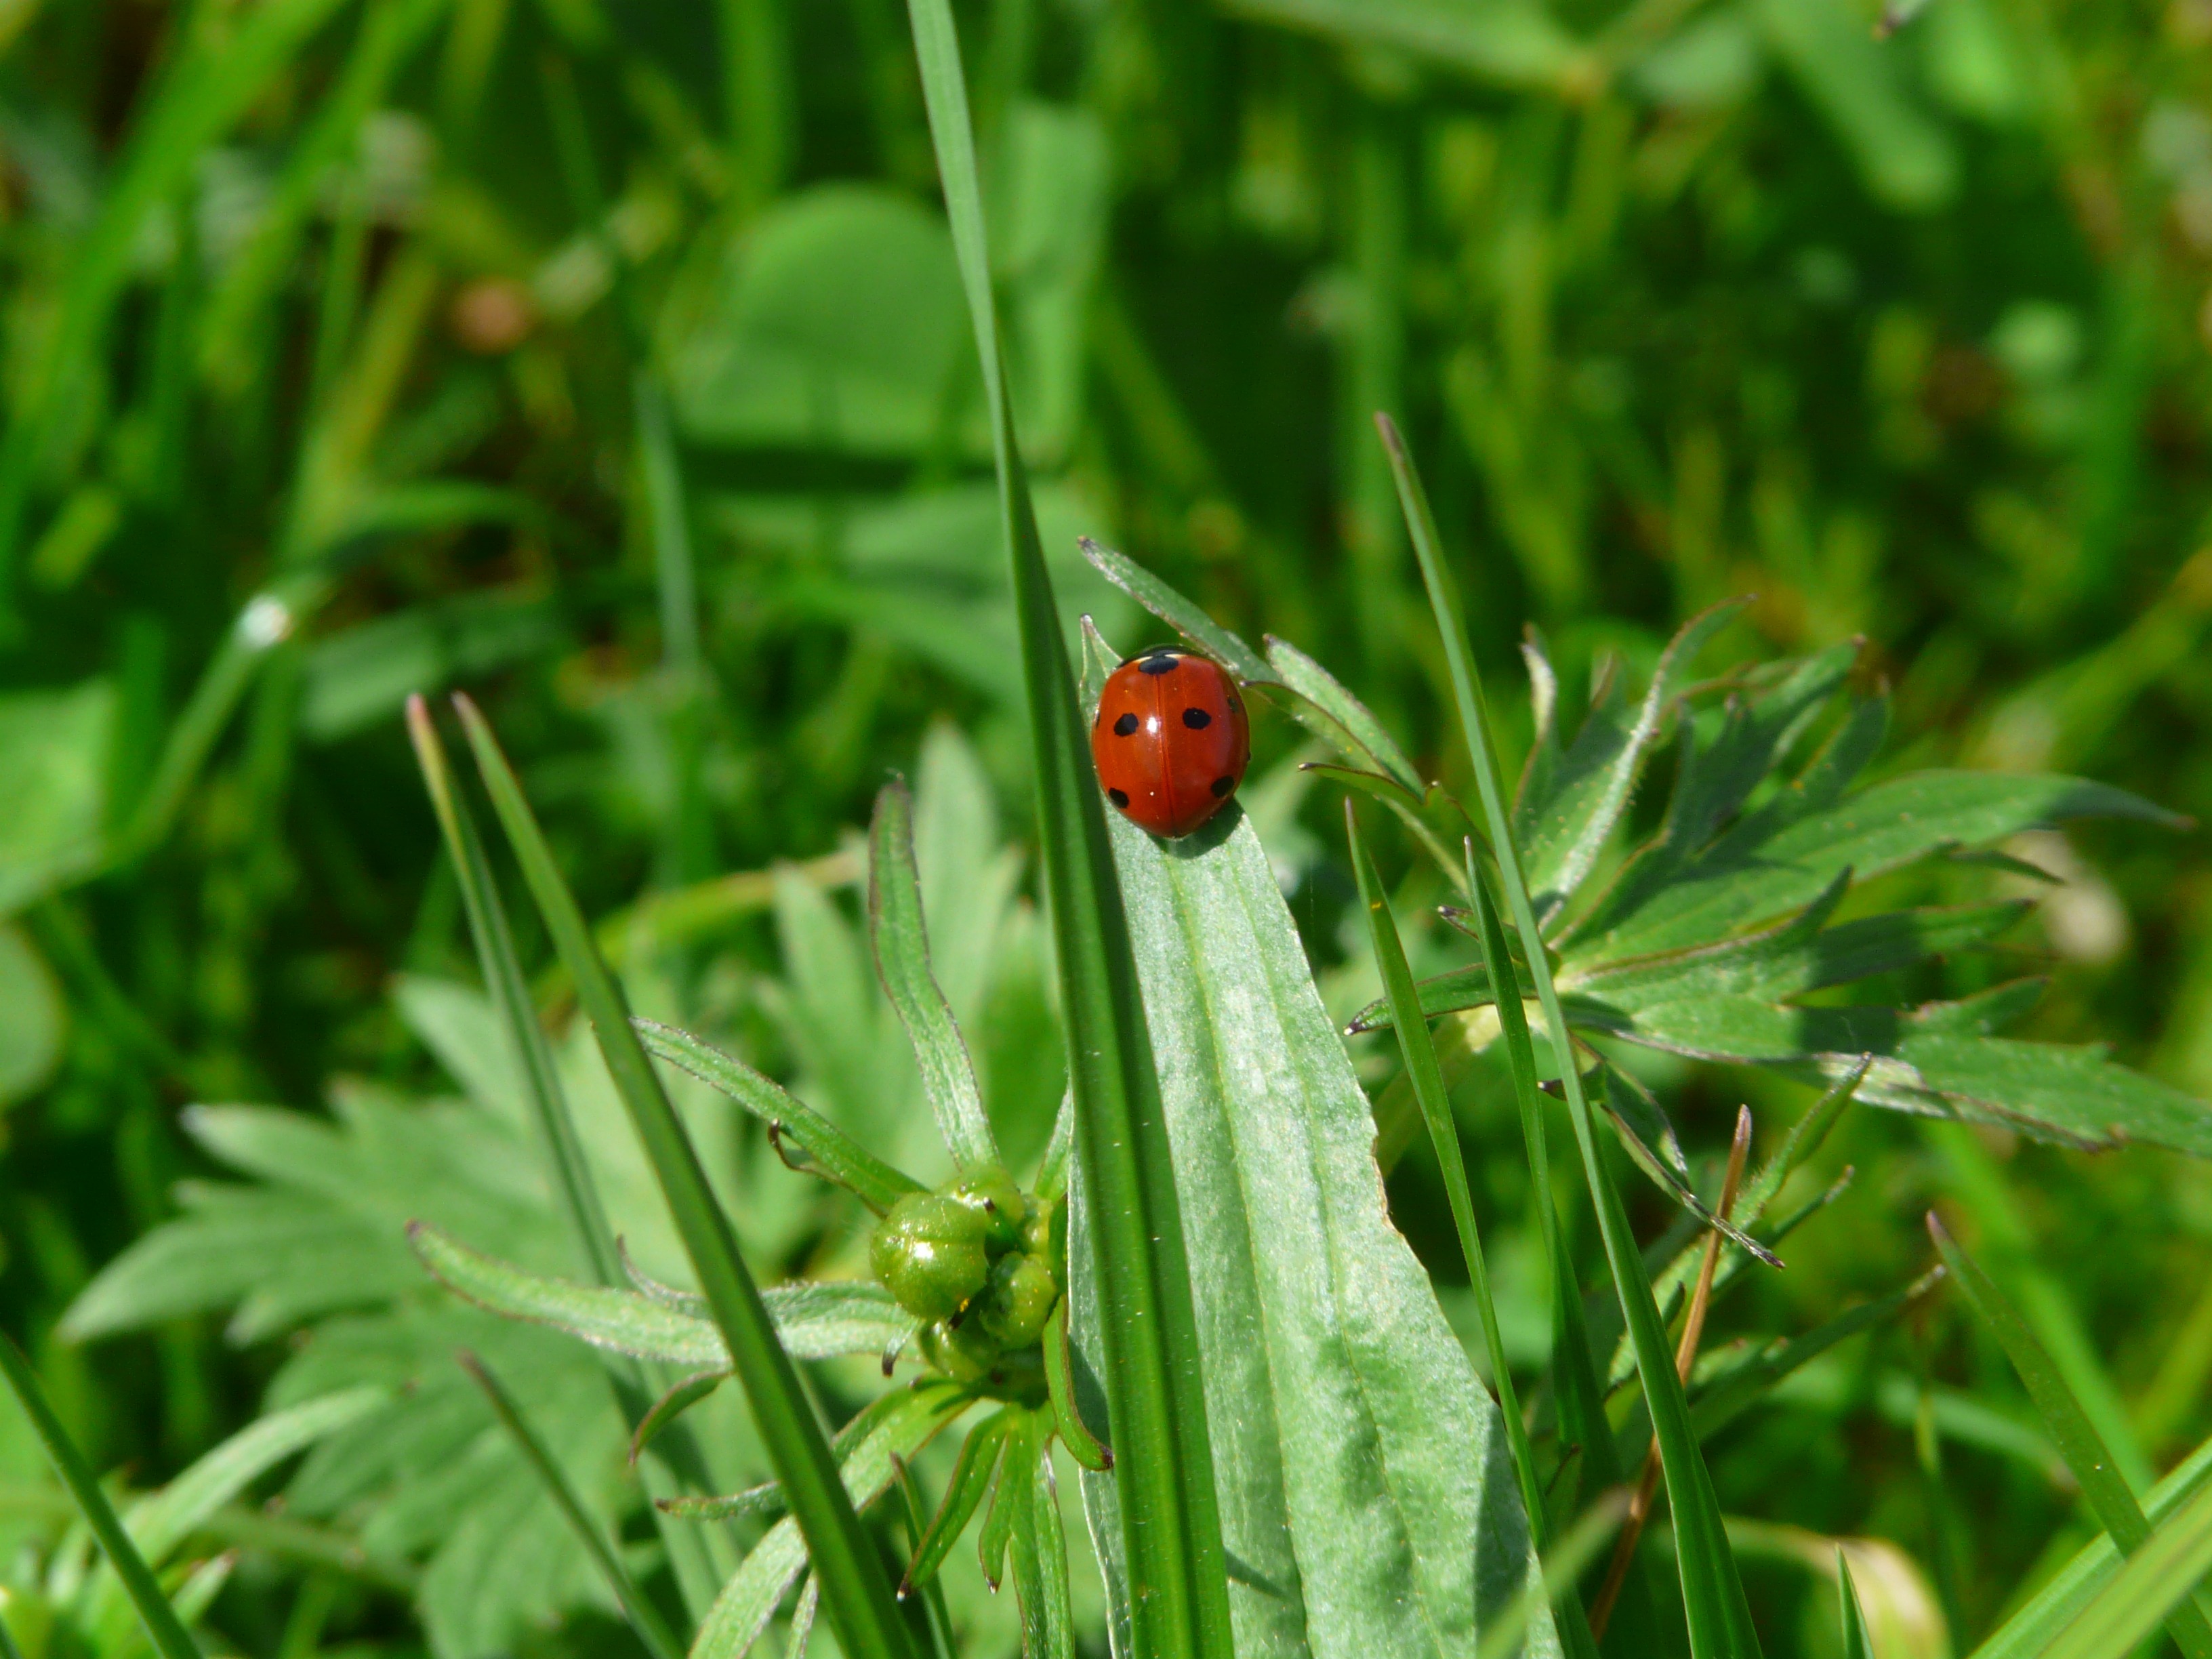
nature, grass, plant, lawn, meadow, leaf, flower, environment, green, red, insect, macro, ladybug, botany, closeup, close, flora, fauna, ladybird, invertebrate, wildflower, animals, beetle, luck, coccinellidae, points, macro photography, lucky charm, siebenpunkt, siebenpunkt ladybird, coccinella septempunctata, grass family